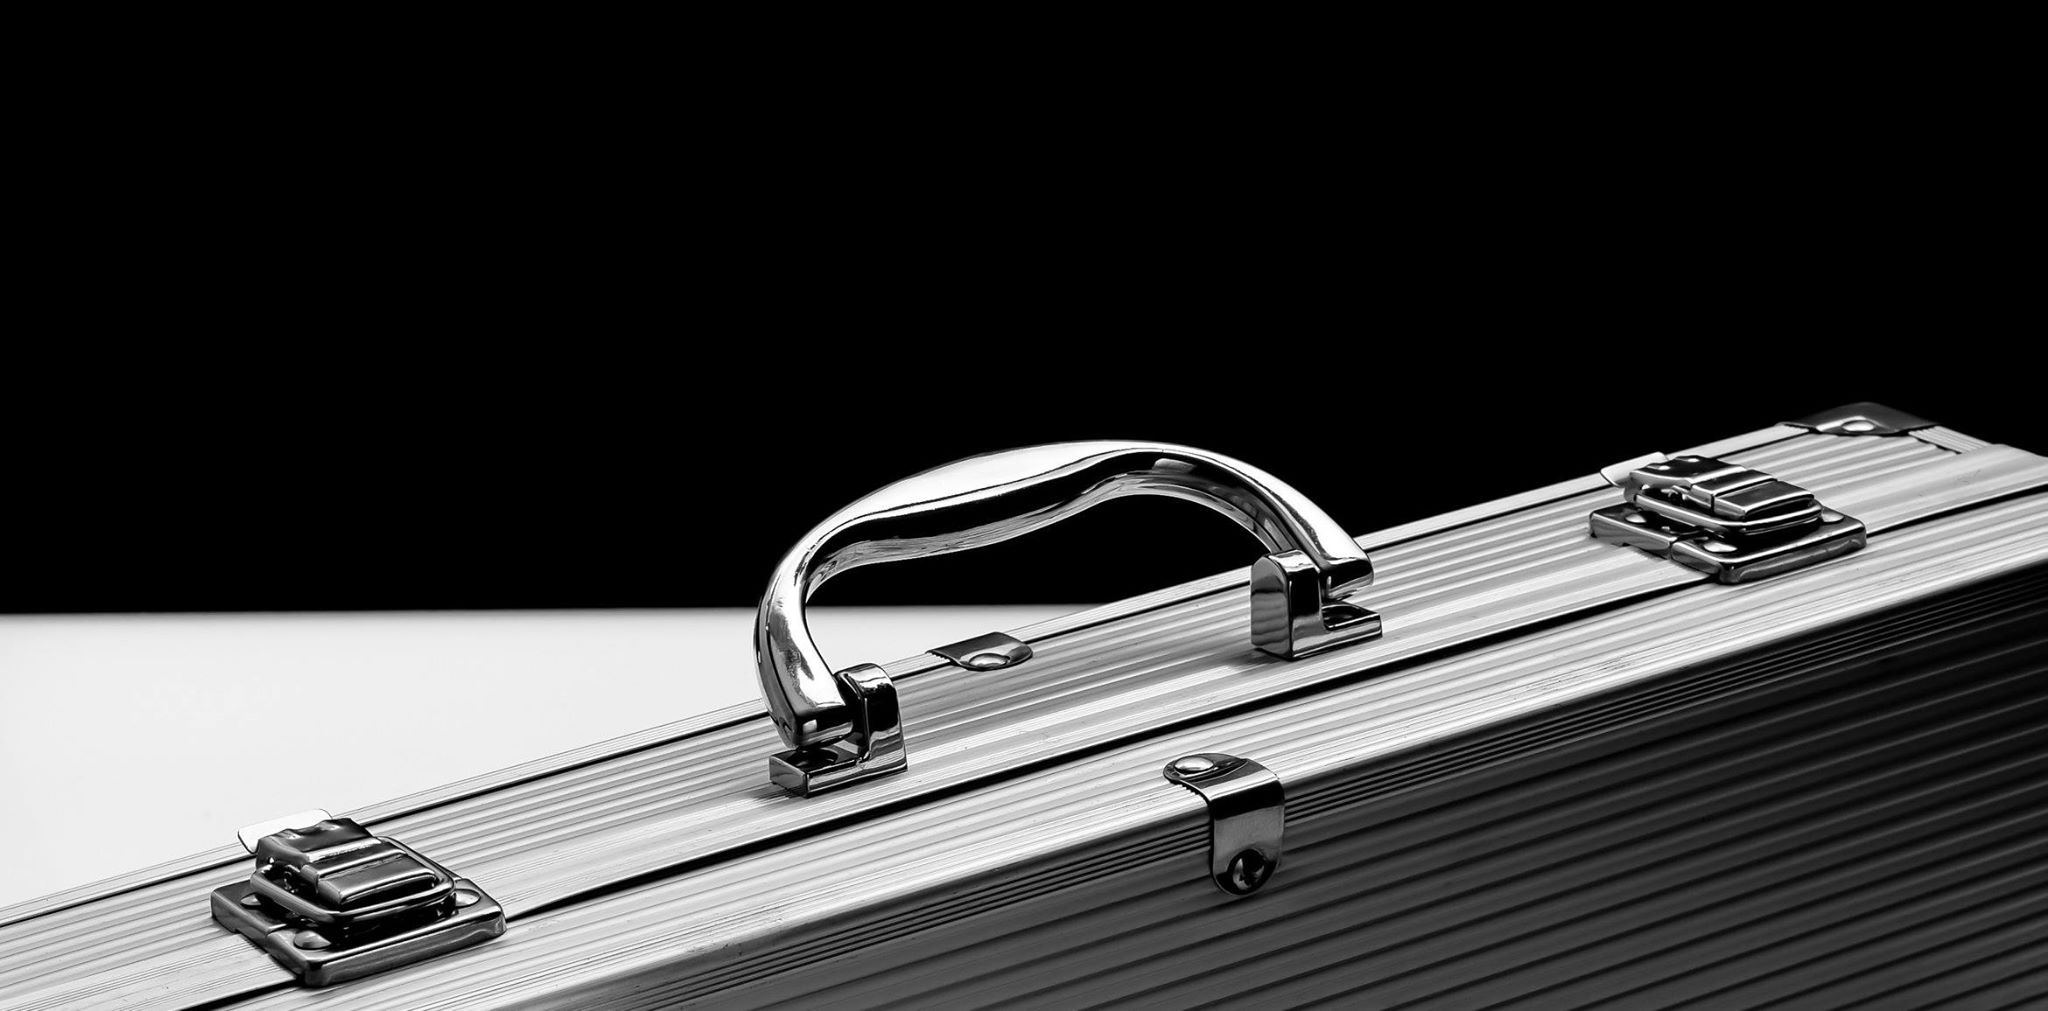
black and white, steel, metal, business, monochrome, luggage, briefcase, chrome, glasses, case, safety, lock, aluminum, metallic, durable, monochrome photography, automotive exterior, secured